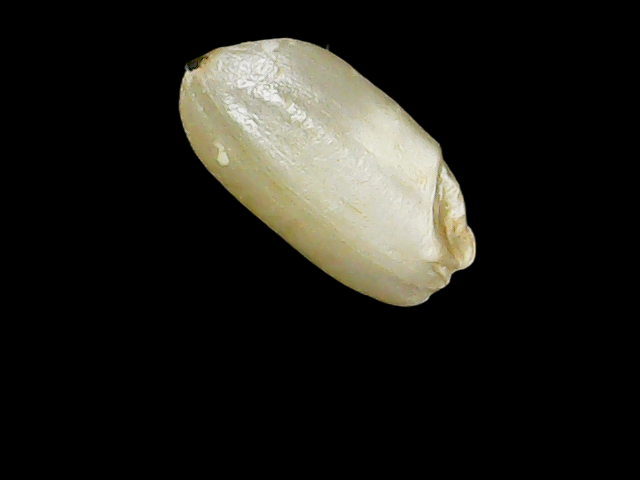
Rice variety: Binadhan8